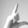
ASL letter: L